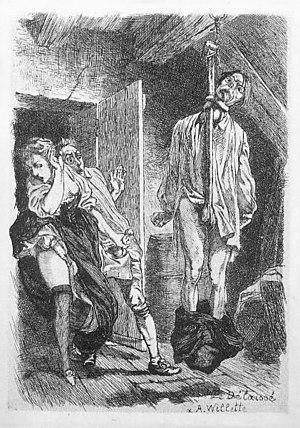
Le délaissé
Martin Van Maele, dit parfois A. Van Troizem, pseudonymes de Maurice Martin, est un graveur et illustrateur français, né le 12 octobre 1863 à Boulogne-sur-Seine et mort le 5 septembre 1926 à Varennes-Jarcy, spécialisé dans l'illustration érotique.